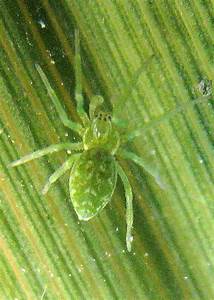
Label: ragno